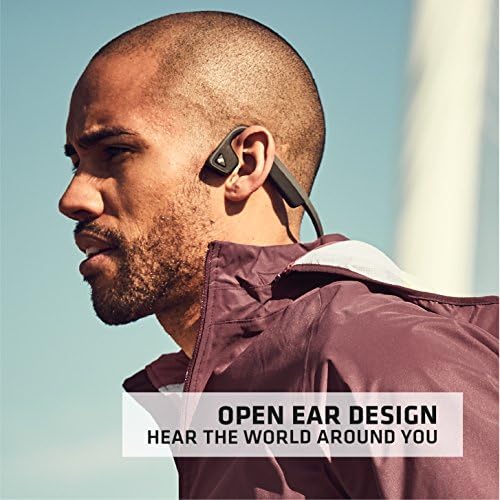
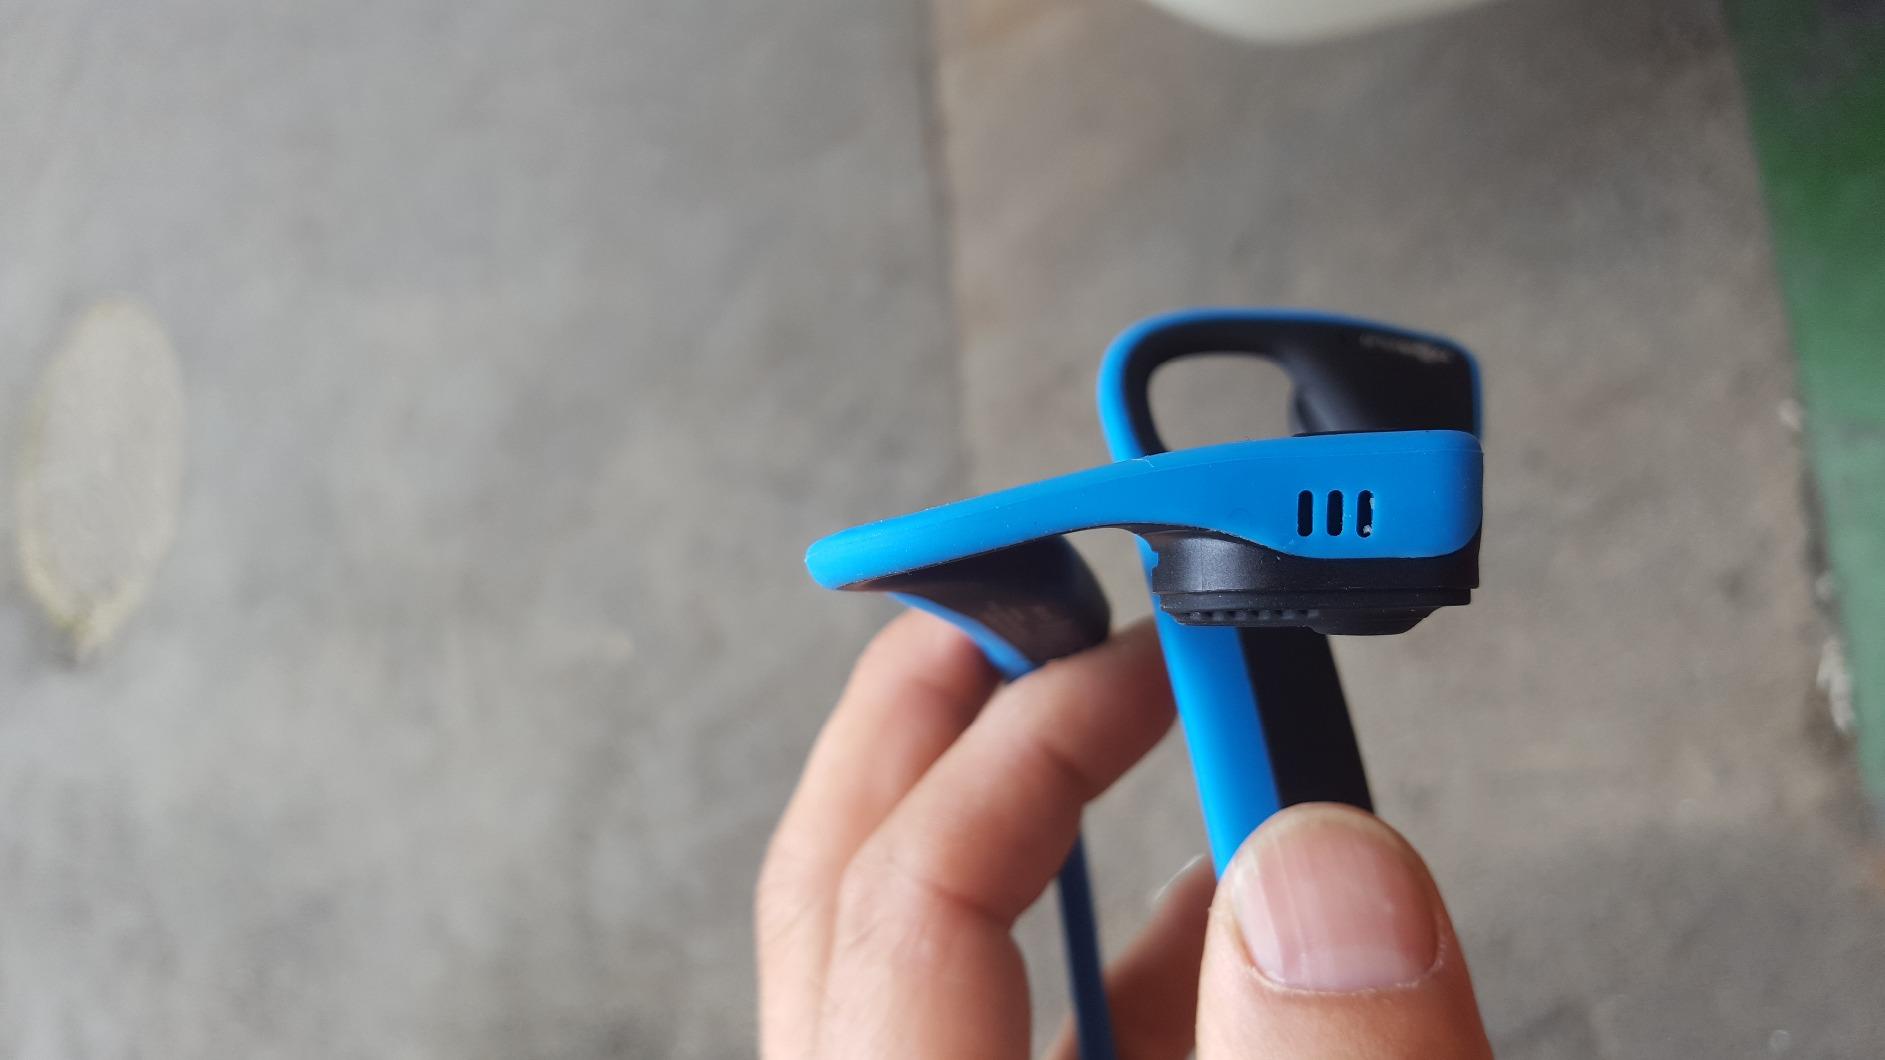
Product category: headphones
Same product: no